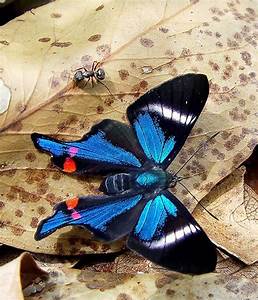
Label: butterfly